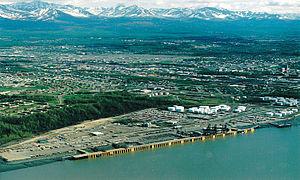
Le port d'Anchorage est le port le plus actif dans l'État américain de l'Alaska, puisque 95 % de toute marchandise transitant en provenance ou à destination de l'Alaska passe par celui-ci. Il est situé au nord de Ship Creek, près du centre d'Anchorage, dans le golfe de Cook, dans l'océan Pacifique.